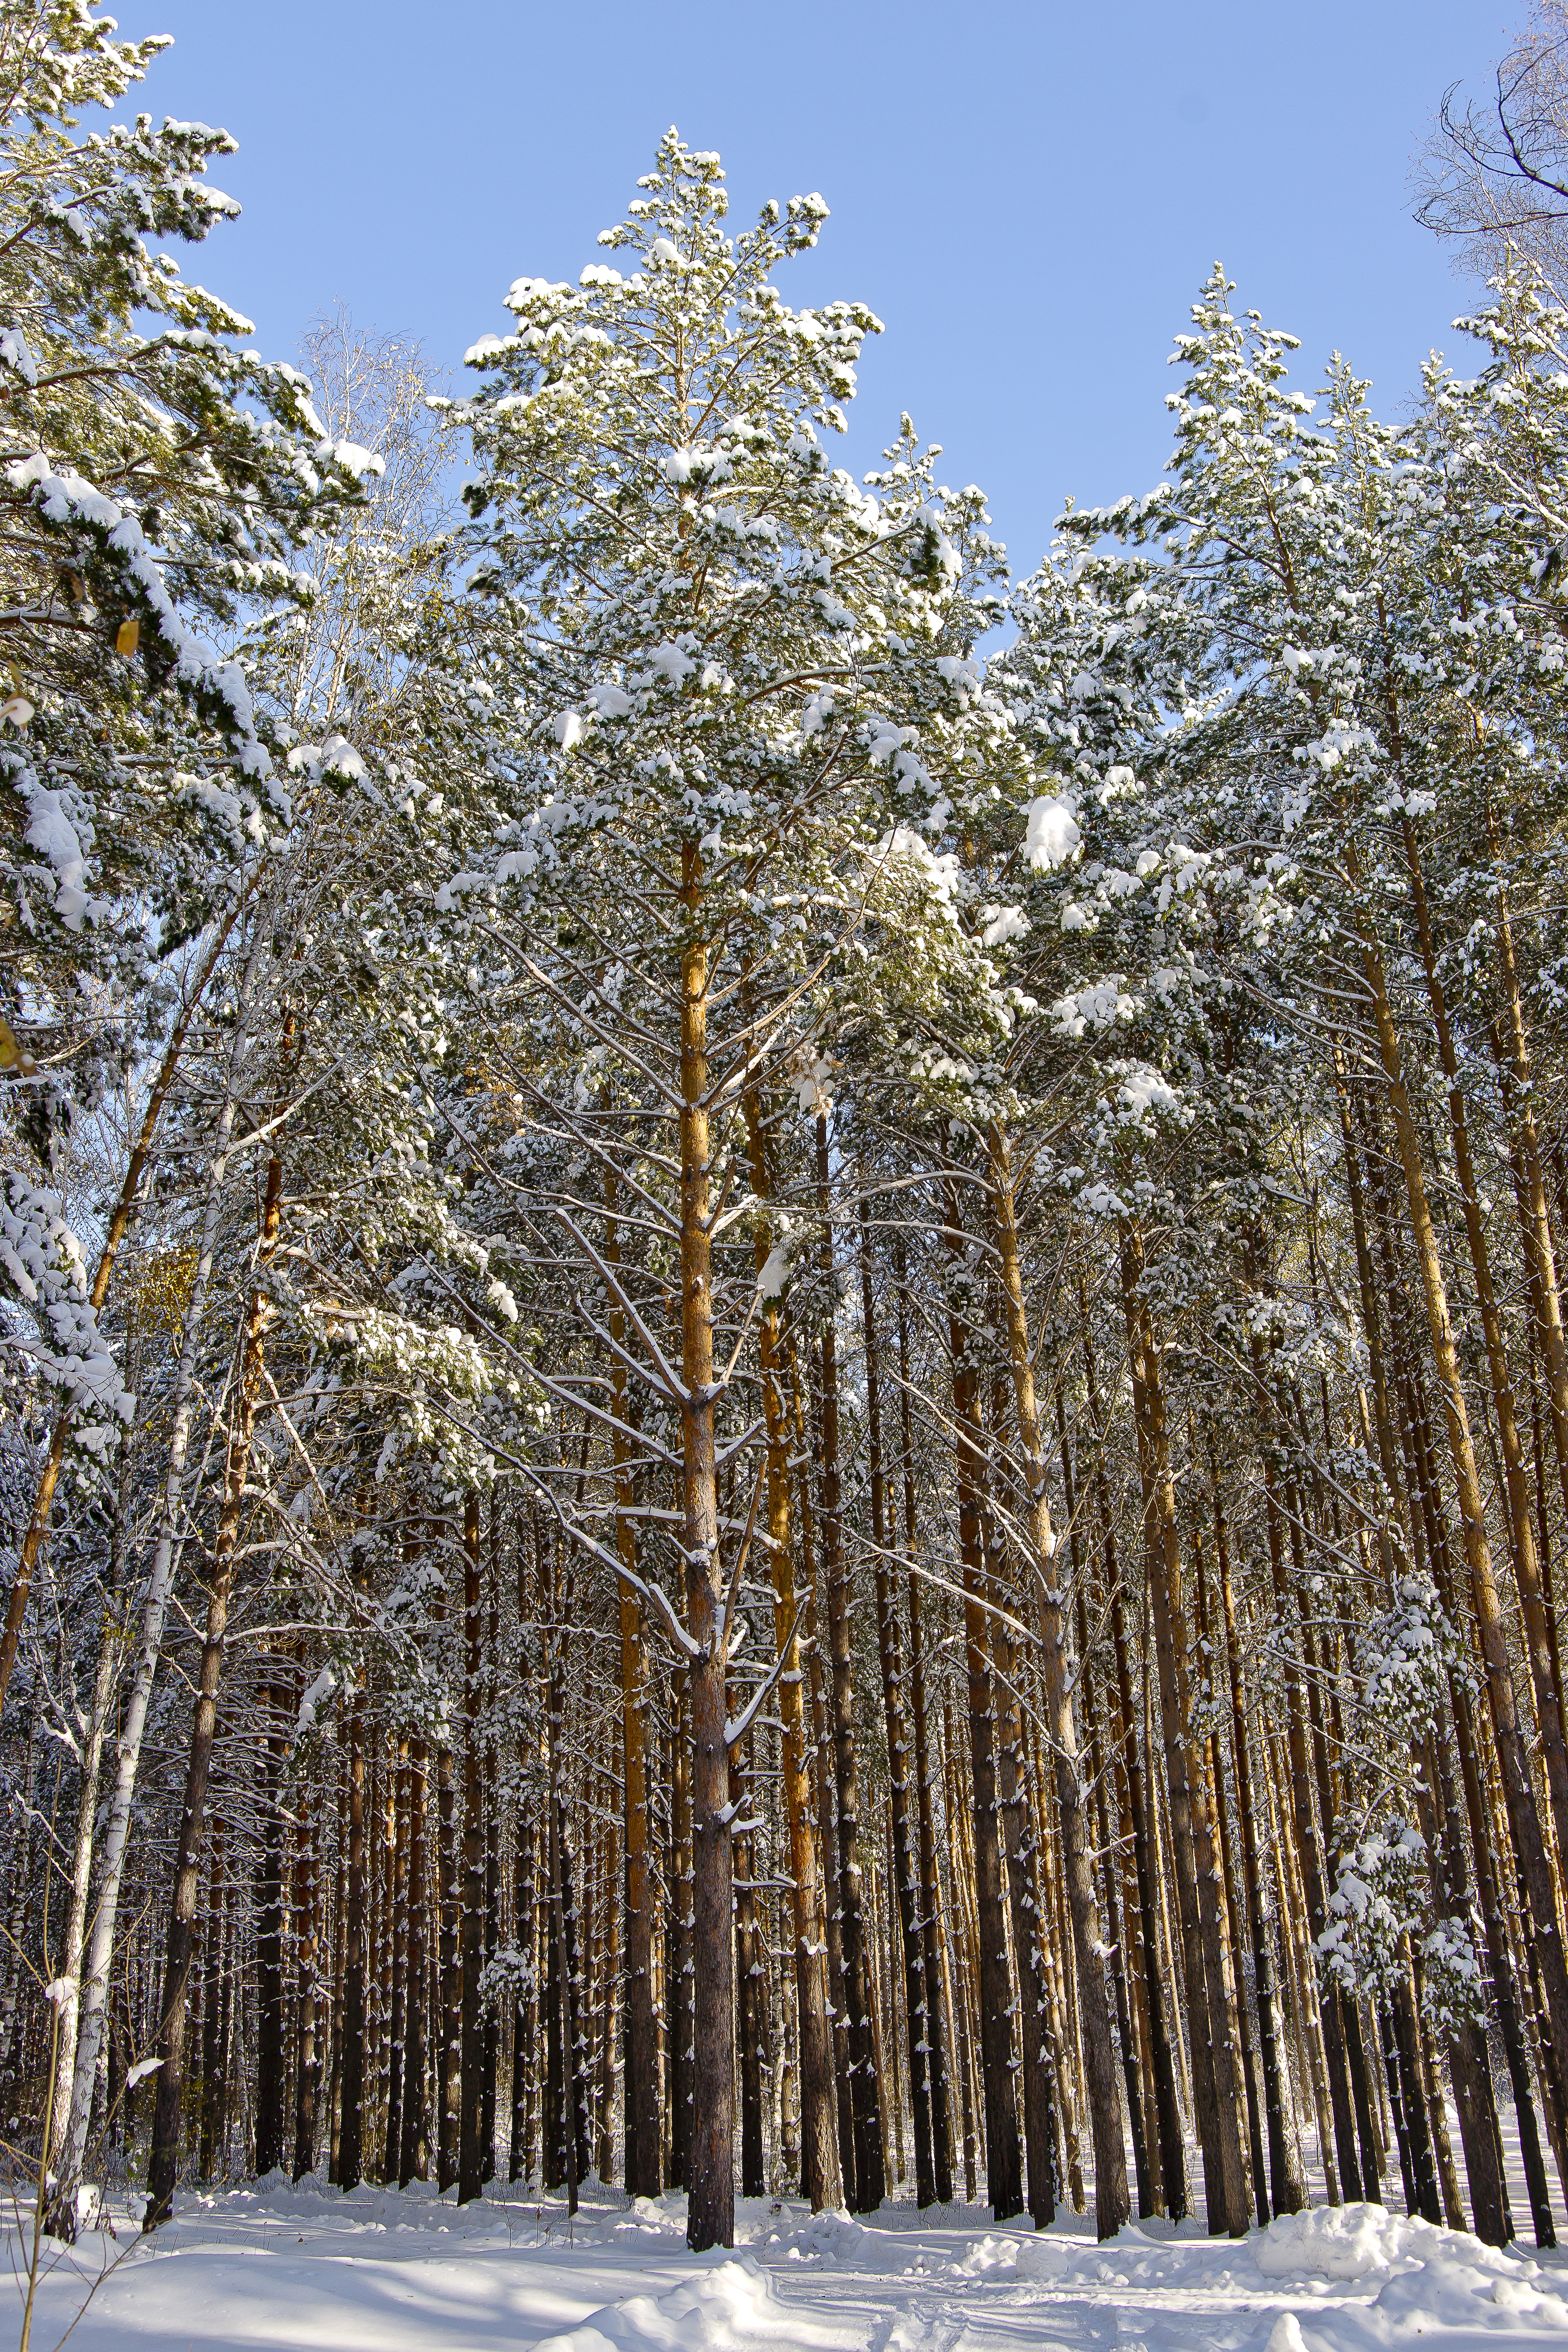
landscape, tree, nature, forest, wilderness, branch, mountain, snow, cold, winter, plant, sunlight, frost, ice, autumn, weather, fir, season, trees, spruce, woodland, habitat, larch, ecosystem, freezing, siberia, pine forest, sunny day, biome, natural environment, woody plant, temperate coniferous forest, land plant